Alois Bohdan Brixius

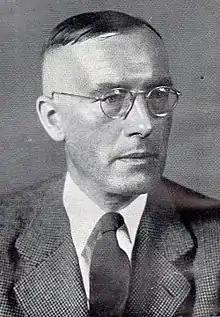
Brixius, c. 1943

Alois Bohdan Brixius (30 September 1903 – 19 February 1959) was a Czechoslovak traveller, orientalist, journalist and travel writer.